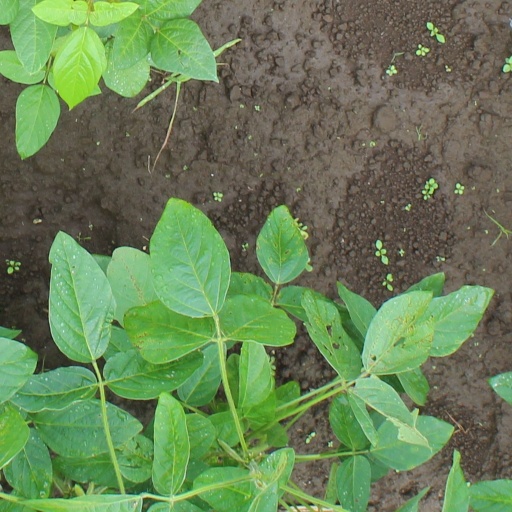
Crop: soybean